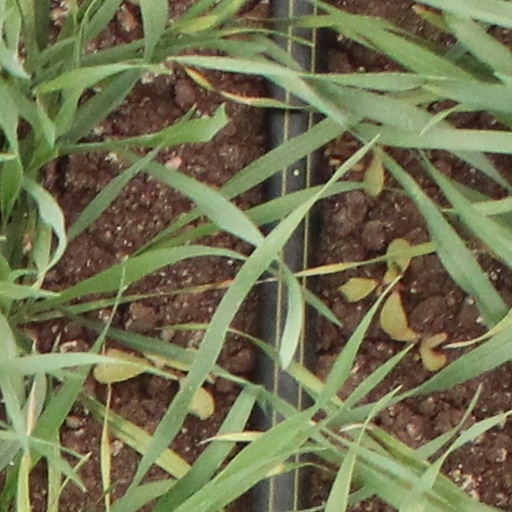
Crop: wheat